Patent encumbrance of large automotive NiMH batteries

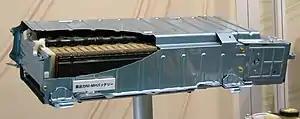
The high-power NiMH battery of a Toyota Prius

The patent encumbrance of large automotive NiMH batteries refers to allegations that corporate interests have used the patent system to prevent the commercialization of nickel metal hydride (NiMH) battery technology. Nickel metal hydride battery technology was considered important to the development of battery electric vehicles (BEVs or EVs), plug-in hybrid electric vehicles (PHEVs) and hybrid electric vehicles (HEVs) before the technology for lithium-ion battery packs became a viable replacement.